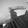
ASL letter: G